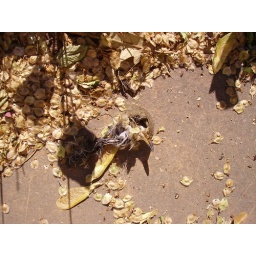
There it is! Something was kind enough to solve the mystery by setting this against my screen door this morning.